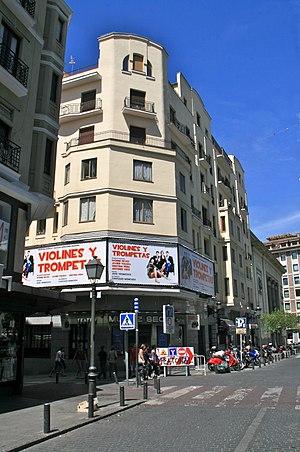
José Espeliú, né José Espelius Anduaga, né en 1874 et mort le 17 octobre 1928 à Saint-Sébastien, est un architecte et professeur espagnol actif à la fin du XIXᵉ siècle et au début du XXᵉ siècle.